Question: When was this photo taken?
Tambaya: Yaushe aka ɗauki wannan hoton?
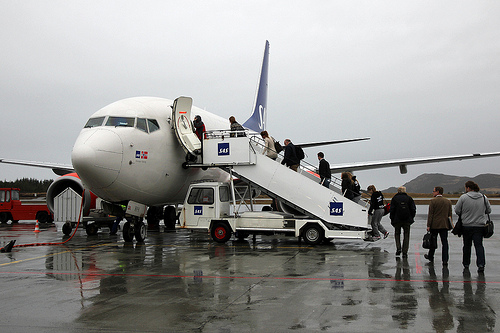
Answer: Daytime.
Amsa: Da Rana.